Balikoowa in the City

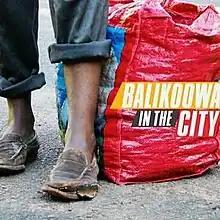
Promotional poster

Balikoowa (officially Balikoowa in the City) is a Ugandan drama-comedy series that airs on Spark TV - Uganda. The series is directed by Kennedy Kihire, produced at Fast Track Productions and stars Marion Asiro, Housen Mushema, Monica Birwinyo and Undercover Brothers Ug's Jay K. Mulungi.